Sarabhai family

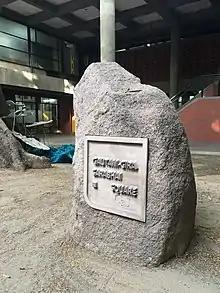
Gautam Gira Sarabhai Square, National Institute of Design, Ahmedabad. Earlier known as Nayak Square.

No.4 was renamed the Vikram A. Sarabhai Community Science Centre after Dr. Sarabhai’s death in 1971. No.18 & 19 were merged under the Vikram Sarabhai Space Centre after Dr. Sarabhai’s death in 1971. Nos.21,22,23,24,25 and 26 were merged under the Space Applications Centre after Dr. Sarabhai’s death in 1971. No. 31 was renamed Vikram Earth Station after Dr. Sarabhai’s death in 1971.